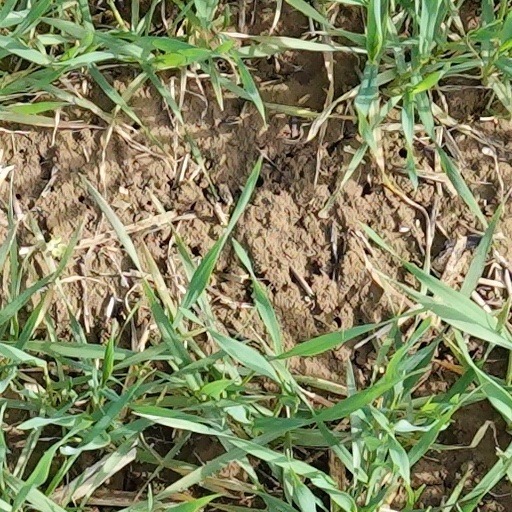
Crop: wheat